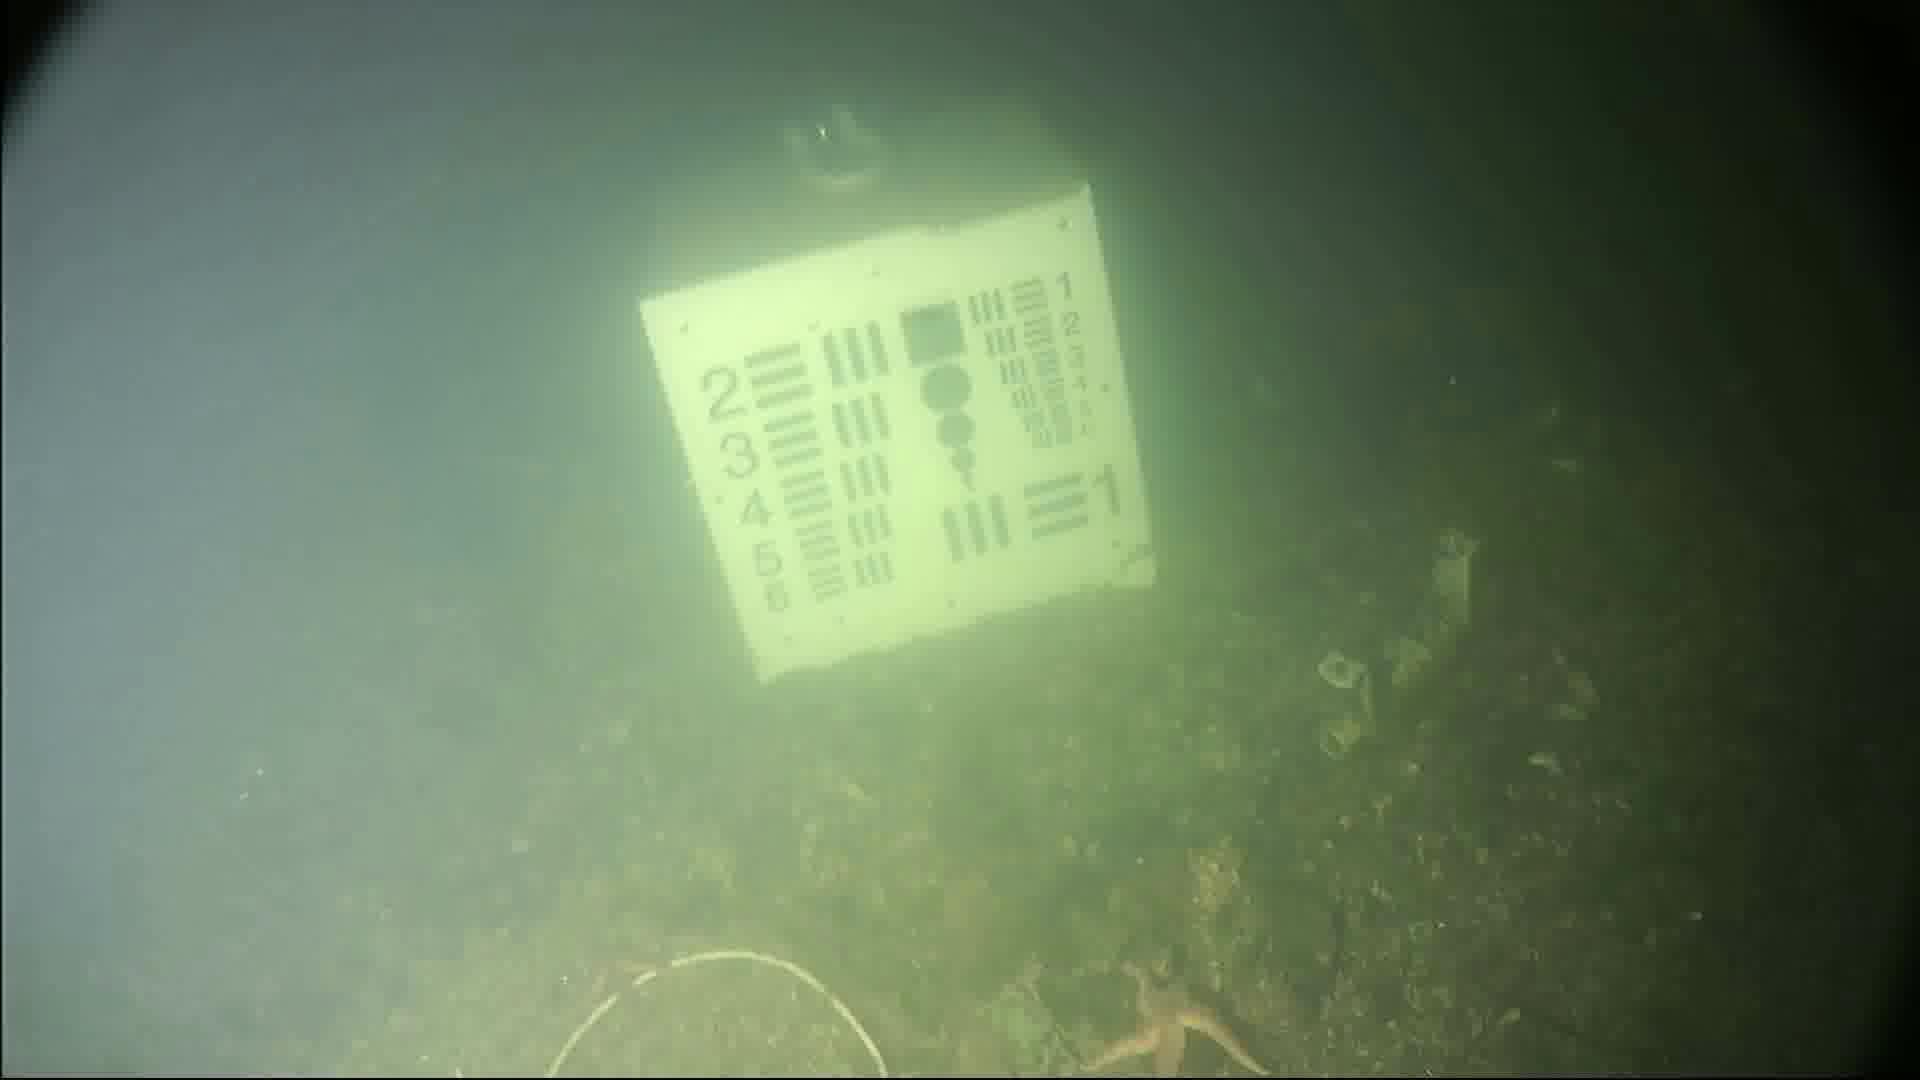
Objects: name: starfish
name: crab